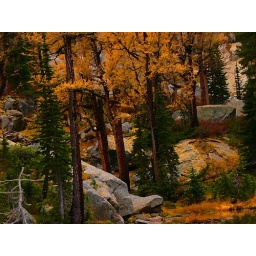
rocks in fall trees DB